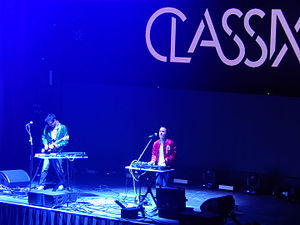
Classixx
Classixx er en amerikansk musikduo fra Los Angeles.